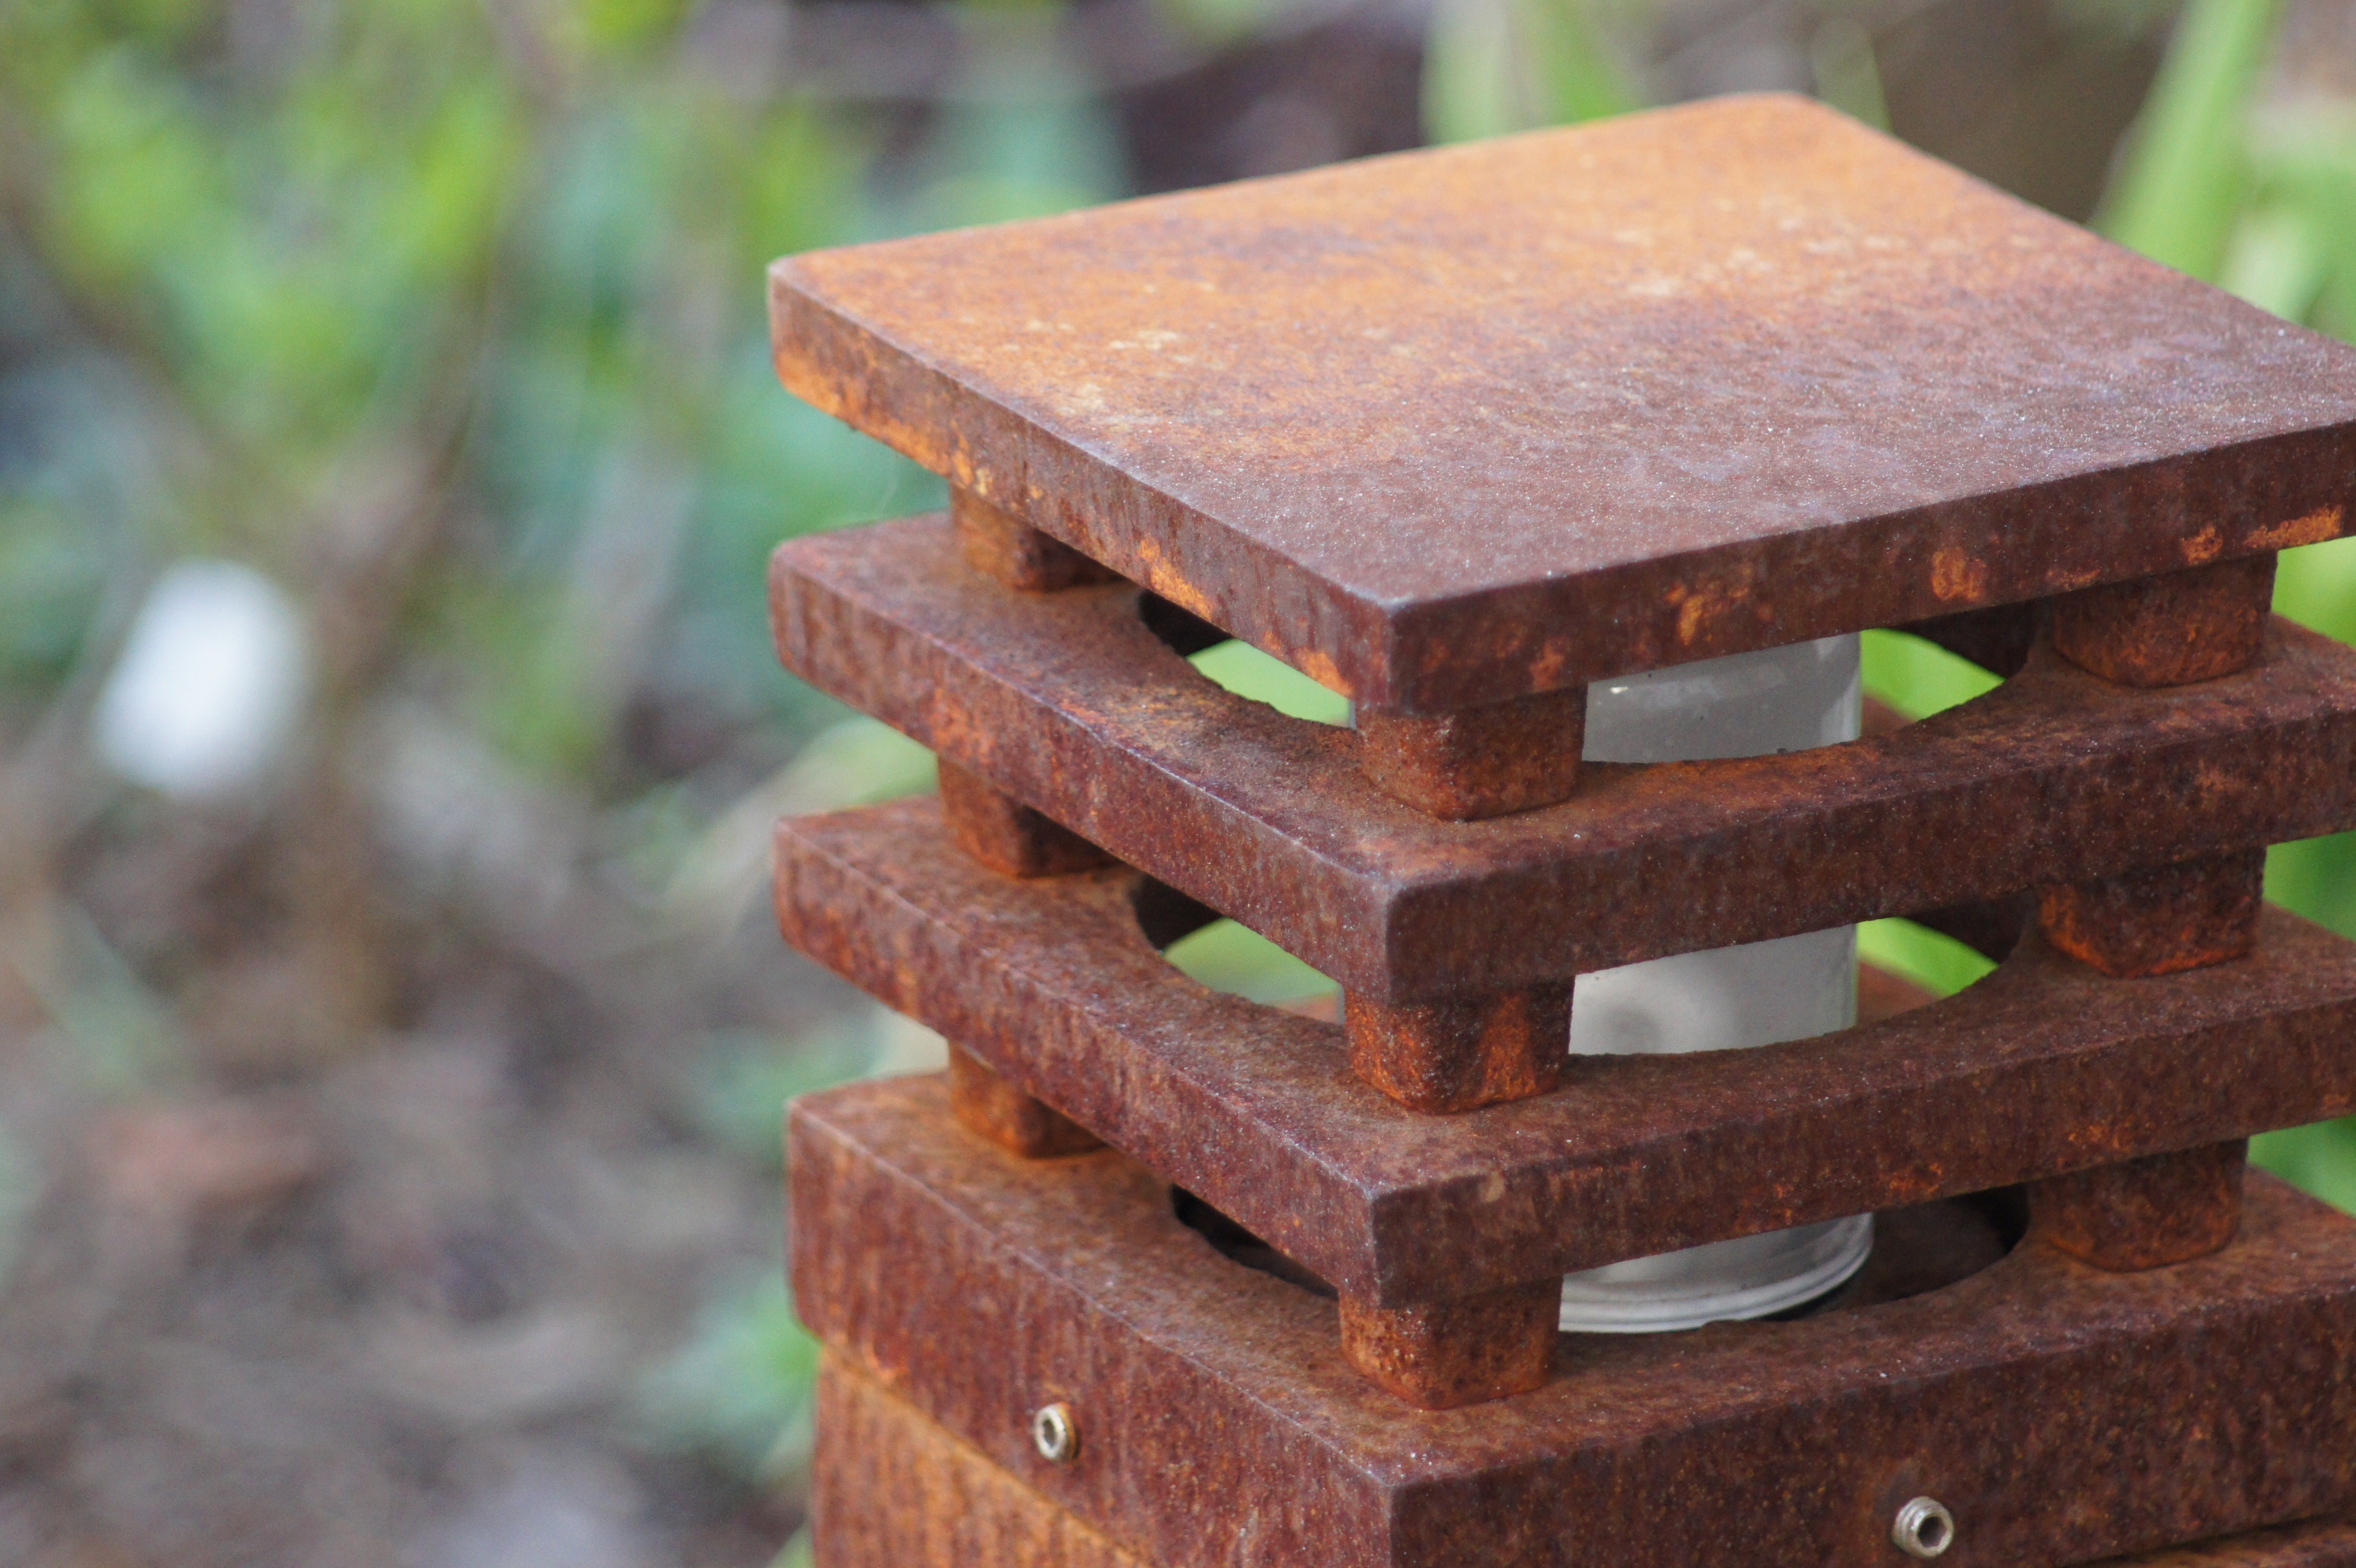
wood, green, metal, lamp, garden, brick, lighting, material, iron, stainless, matallplatten, iron plates